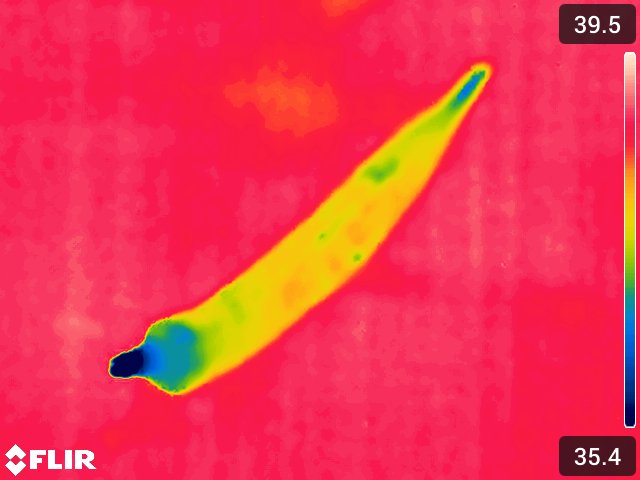
Maturity: over_matured